Manasir

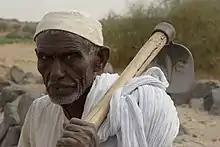
Manasir farmer with a turiah over his shoulder

The riverain Manasir pursue small scale agriculture on alluvial soils in the immediate vicinity of the Nile. Their most important cash crop sold on the national market is a wide variety of dates (cf. Date Cultivation in Dar al-Manasir). They are also renowned for their skill in building mud houses (Galus, جالوص) and they used to float wood from the region of Atbarah (cf. TAIYEB 1969:3, SALIH 1999:152).